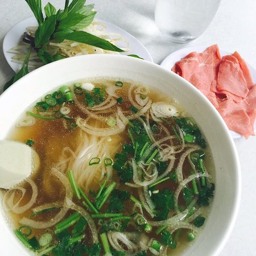
vietnamese dish : # sliced steak noodle soup